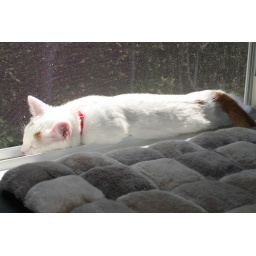
I have five cat beds in my office. He sleeps in the window sill.